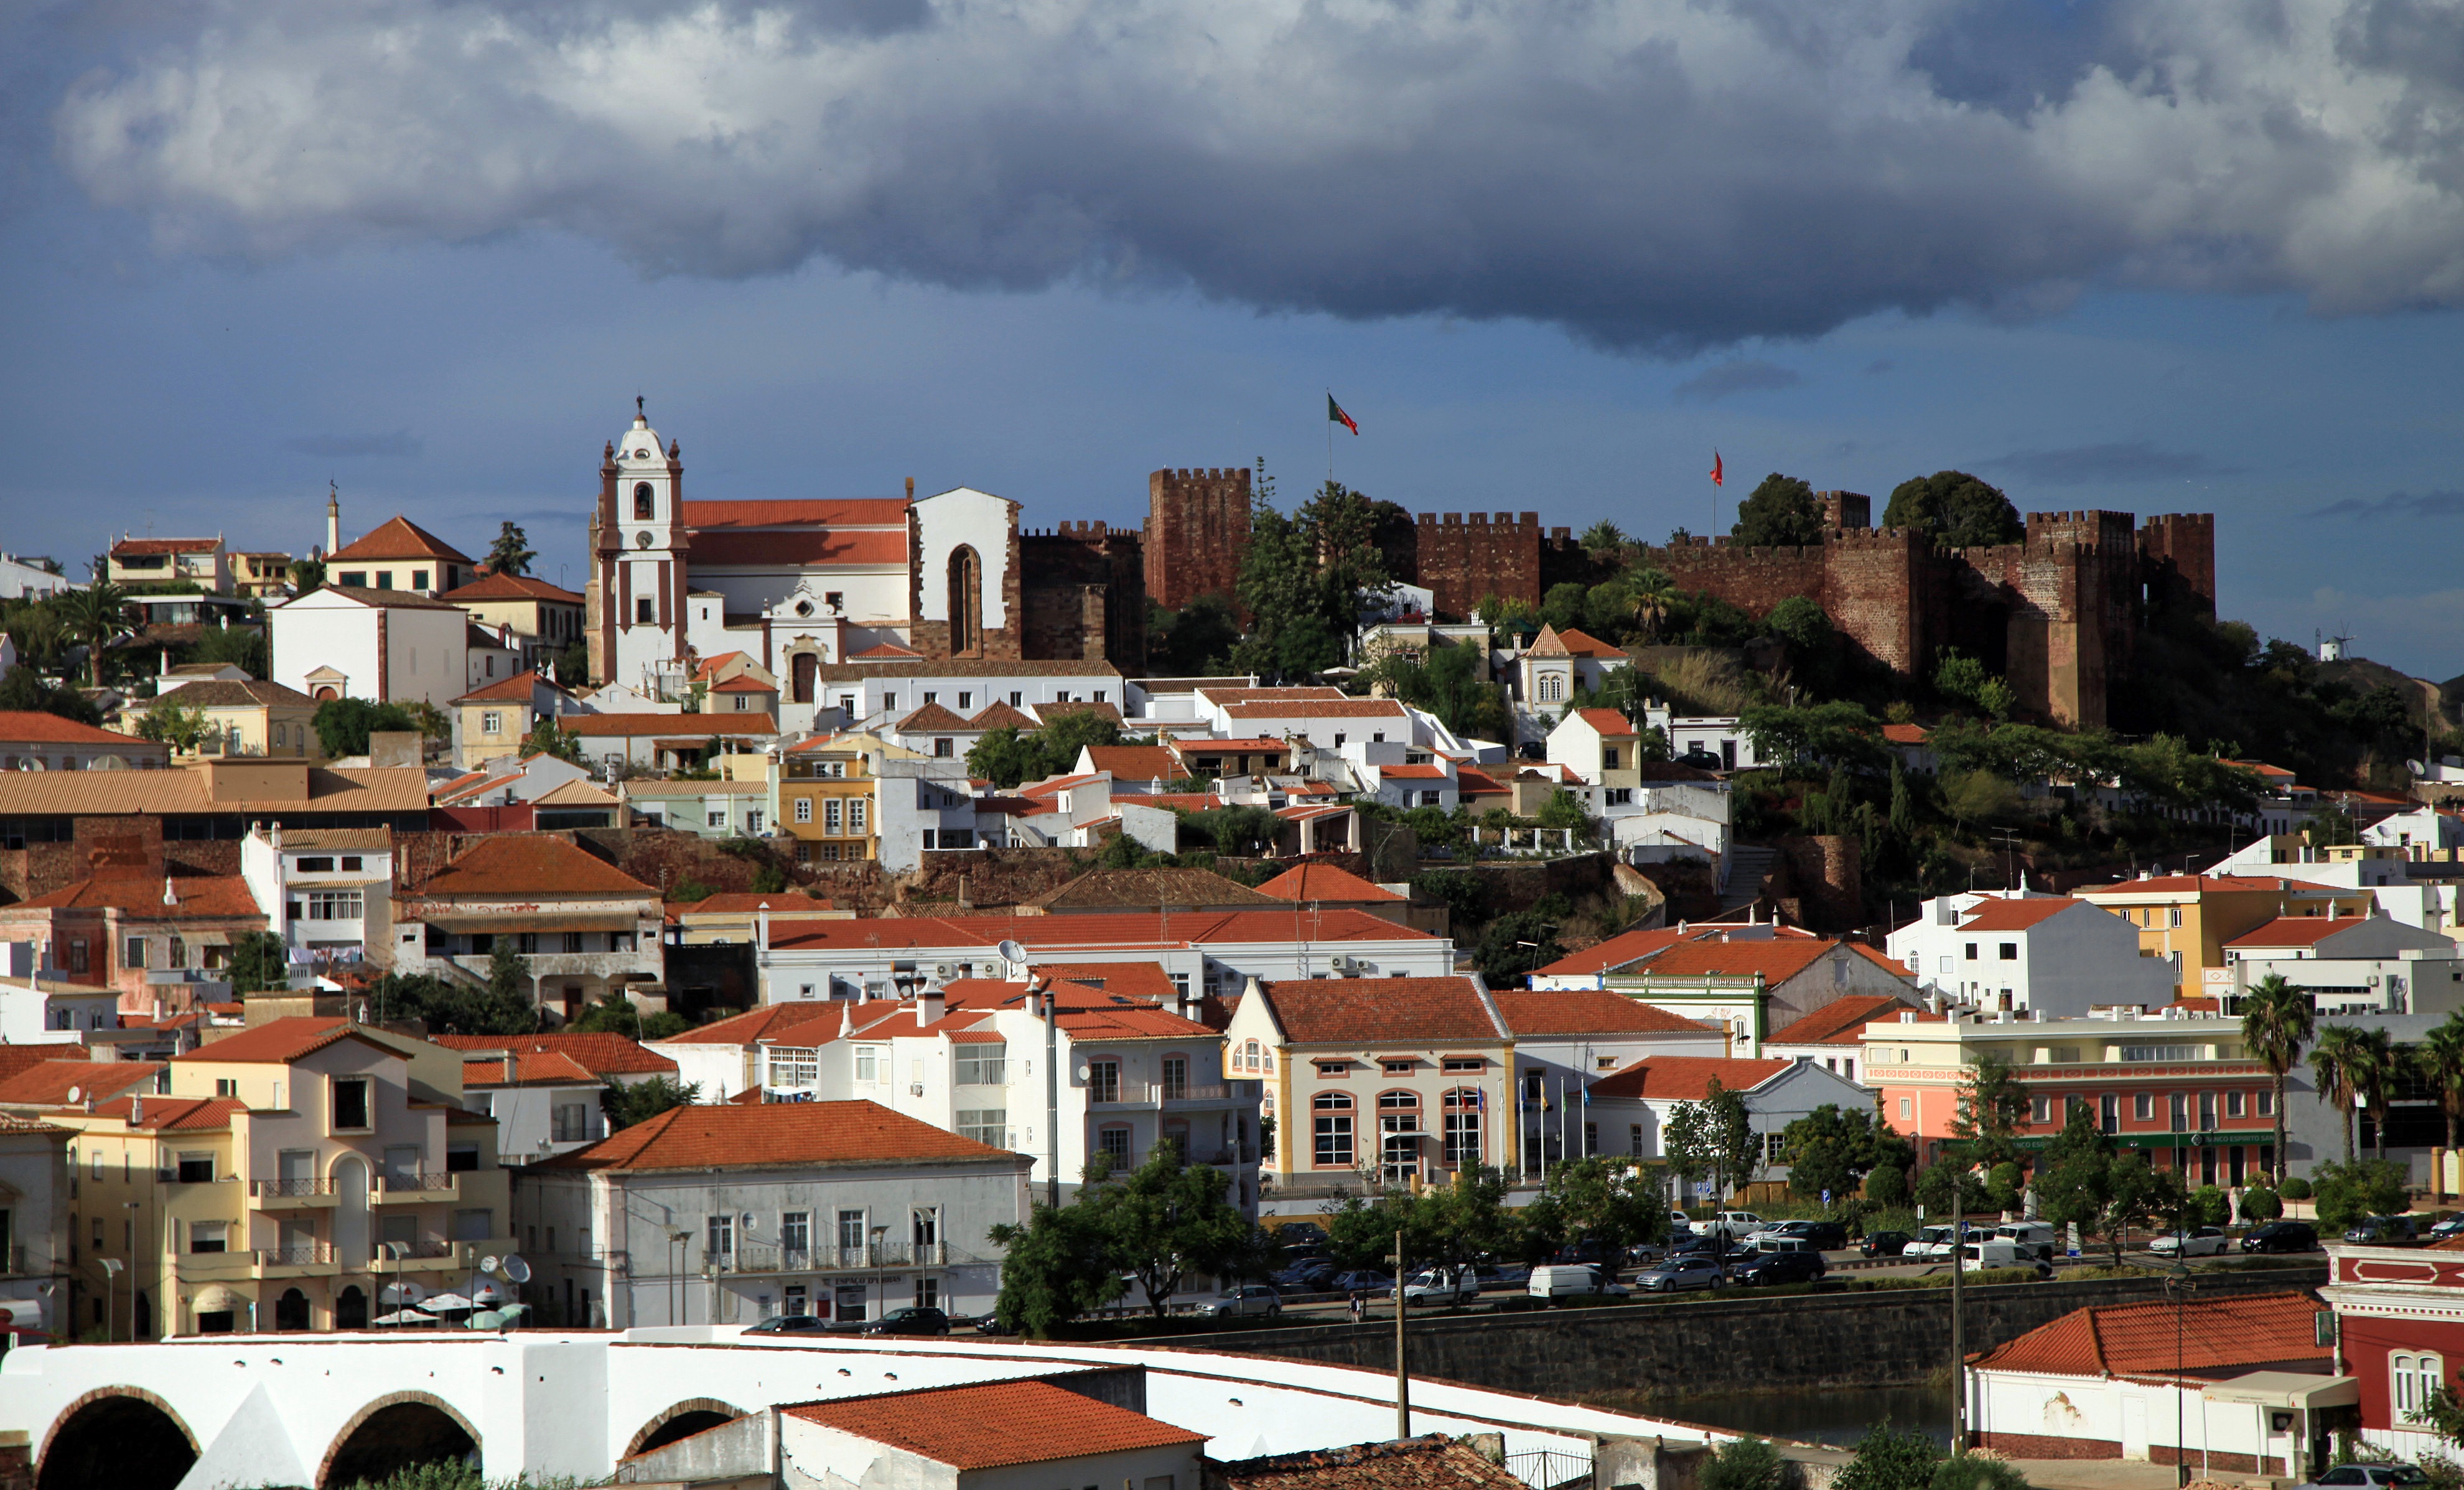
skyline, town, city, cityscape, panorama, downtown, vacation, village, suburb, castle, tourism, old town, fortress, portugal, historically, neighbourhood, residential area, geographical feature, human settlement